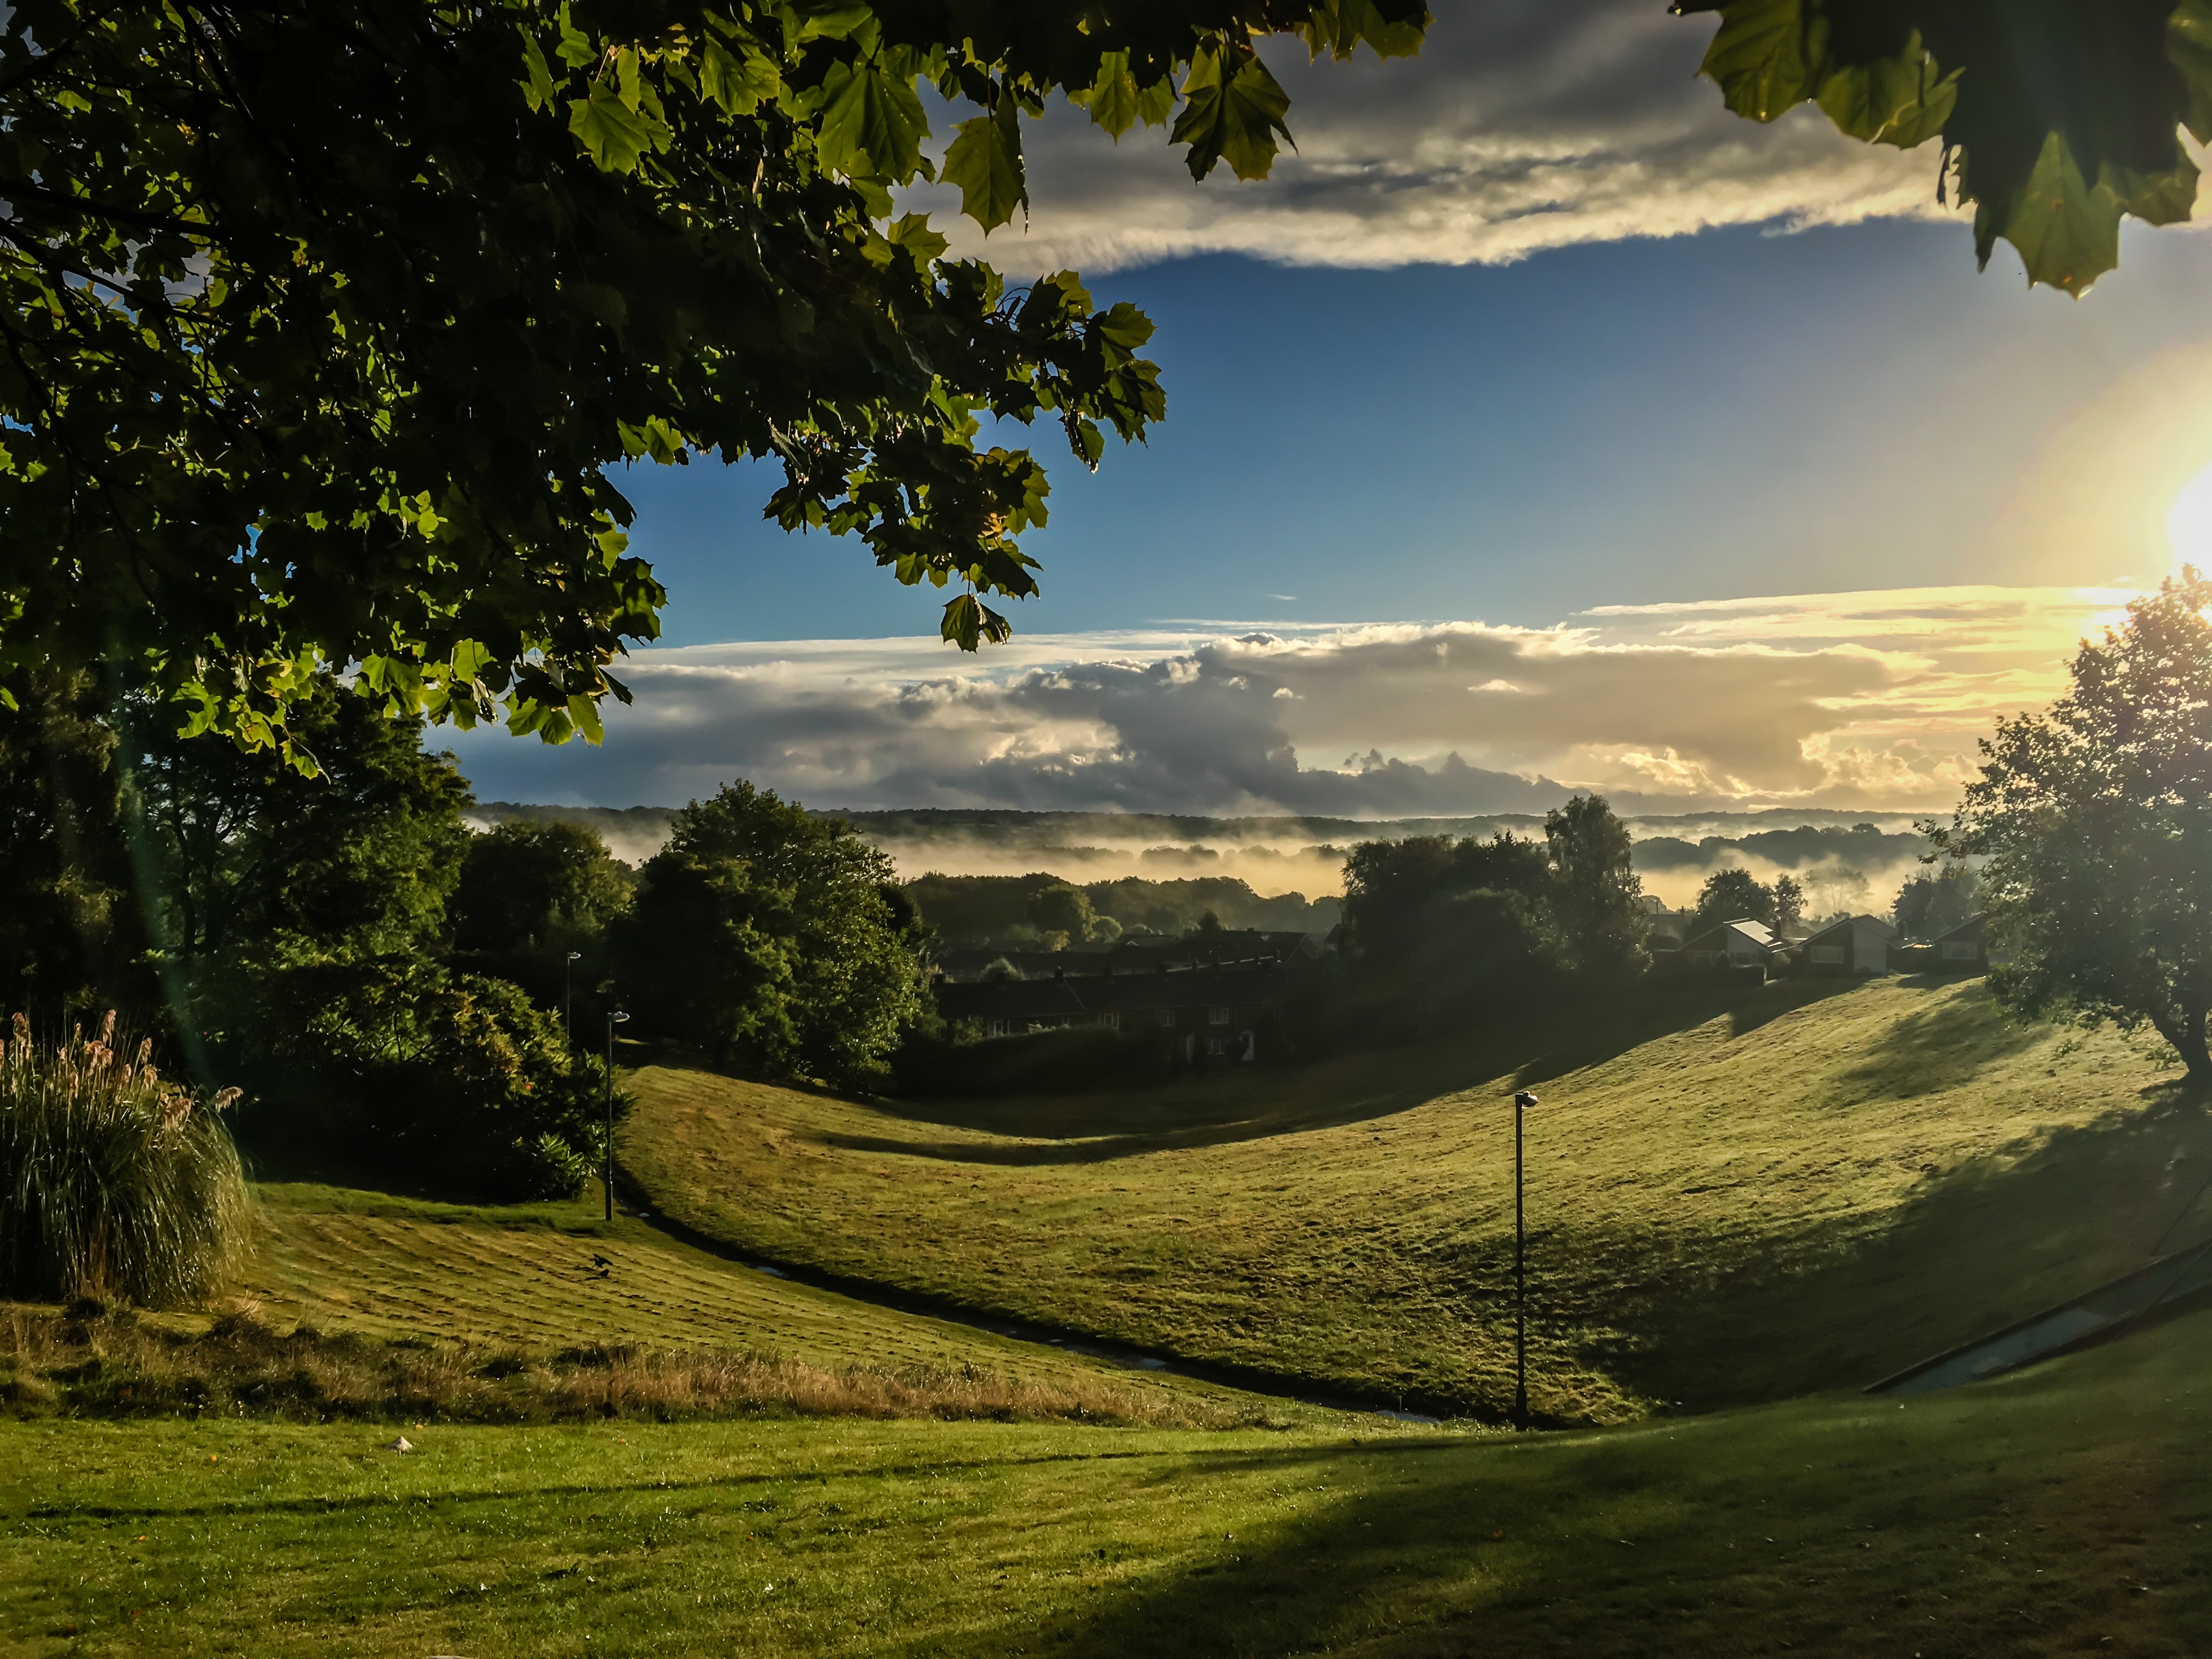
landscape, tree, nature, forest, grass, mountain, cloud, plant, sky, sunset, field, meadow, sunlight, morning, leaf, hill, flower, valley, mountain range, green, reflection, autumn, grassland, habitat, rural area, atmospheric phenomenon, woody plant, mountainous landforms